Austin-Ball A.F.B.1

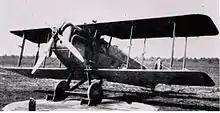
Austin-Ball A.F.B.1 with Spad style wings

A photograph of an A.F.B.1 exists with straight SPAD-type wings, complete with the usual SPAD mid-bay reinforcing of the interplane bracing. They may well have been, in fact, a pair of SPAD S.7 wings. Nothing is known about when and why this modification was tried, or if it improved the characteristics or performance of the machine in any way.